Sagarmatha National Park

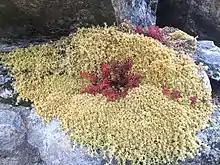
Flowers at an elevation of

Sagarmatha National Park was established on July 19, 1976. In 1979, it became the country's first national park that was inscribed as a Natural World Heritage Site. In January 2002, a Buffer Zone comprising was added. Conservation of forests, wildlife, and cultural resources received top priority under the "Buffer Zone Management Guidelines", followed by conservation of other natural resources and development of alternative energy. Tourism in the area began in the early 1960s. In 2003, about 19,000 tourists arrived. As of 2005, about 3,500 Sherpa people lived in villages and seasonal settlements situated along the main tourist trails.